Paul Magnus Gross

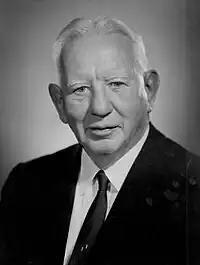
Paul M. Gross

Paul Magnus Gross, Sr. (September 15, 1895 – May 4, 1986) was an American chemist and educator at Duke University.